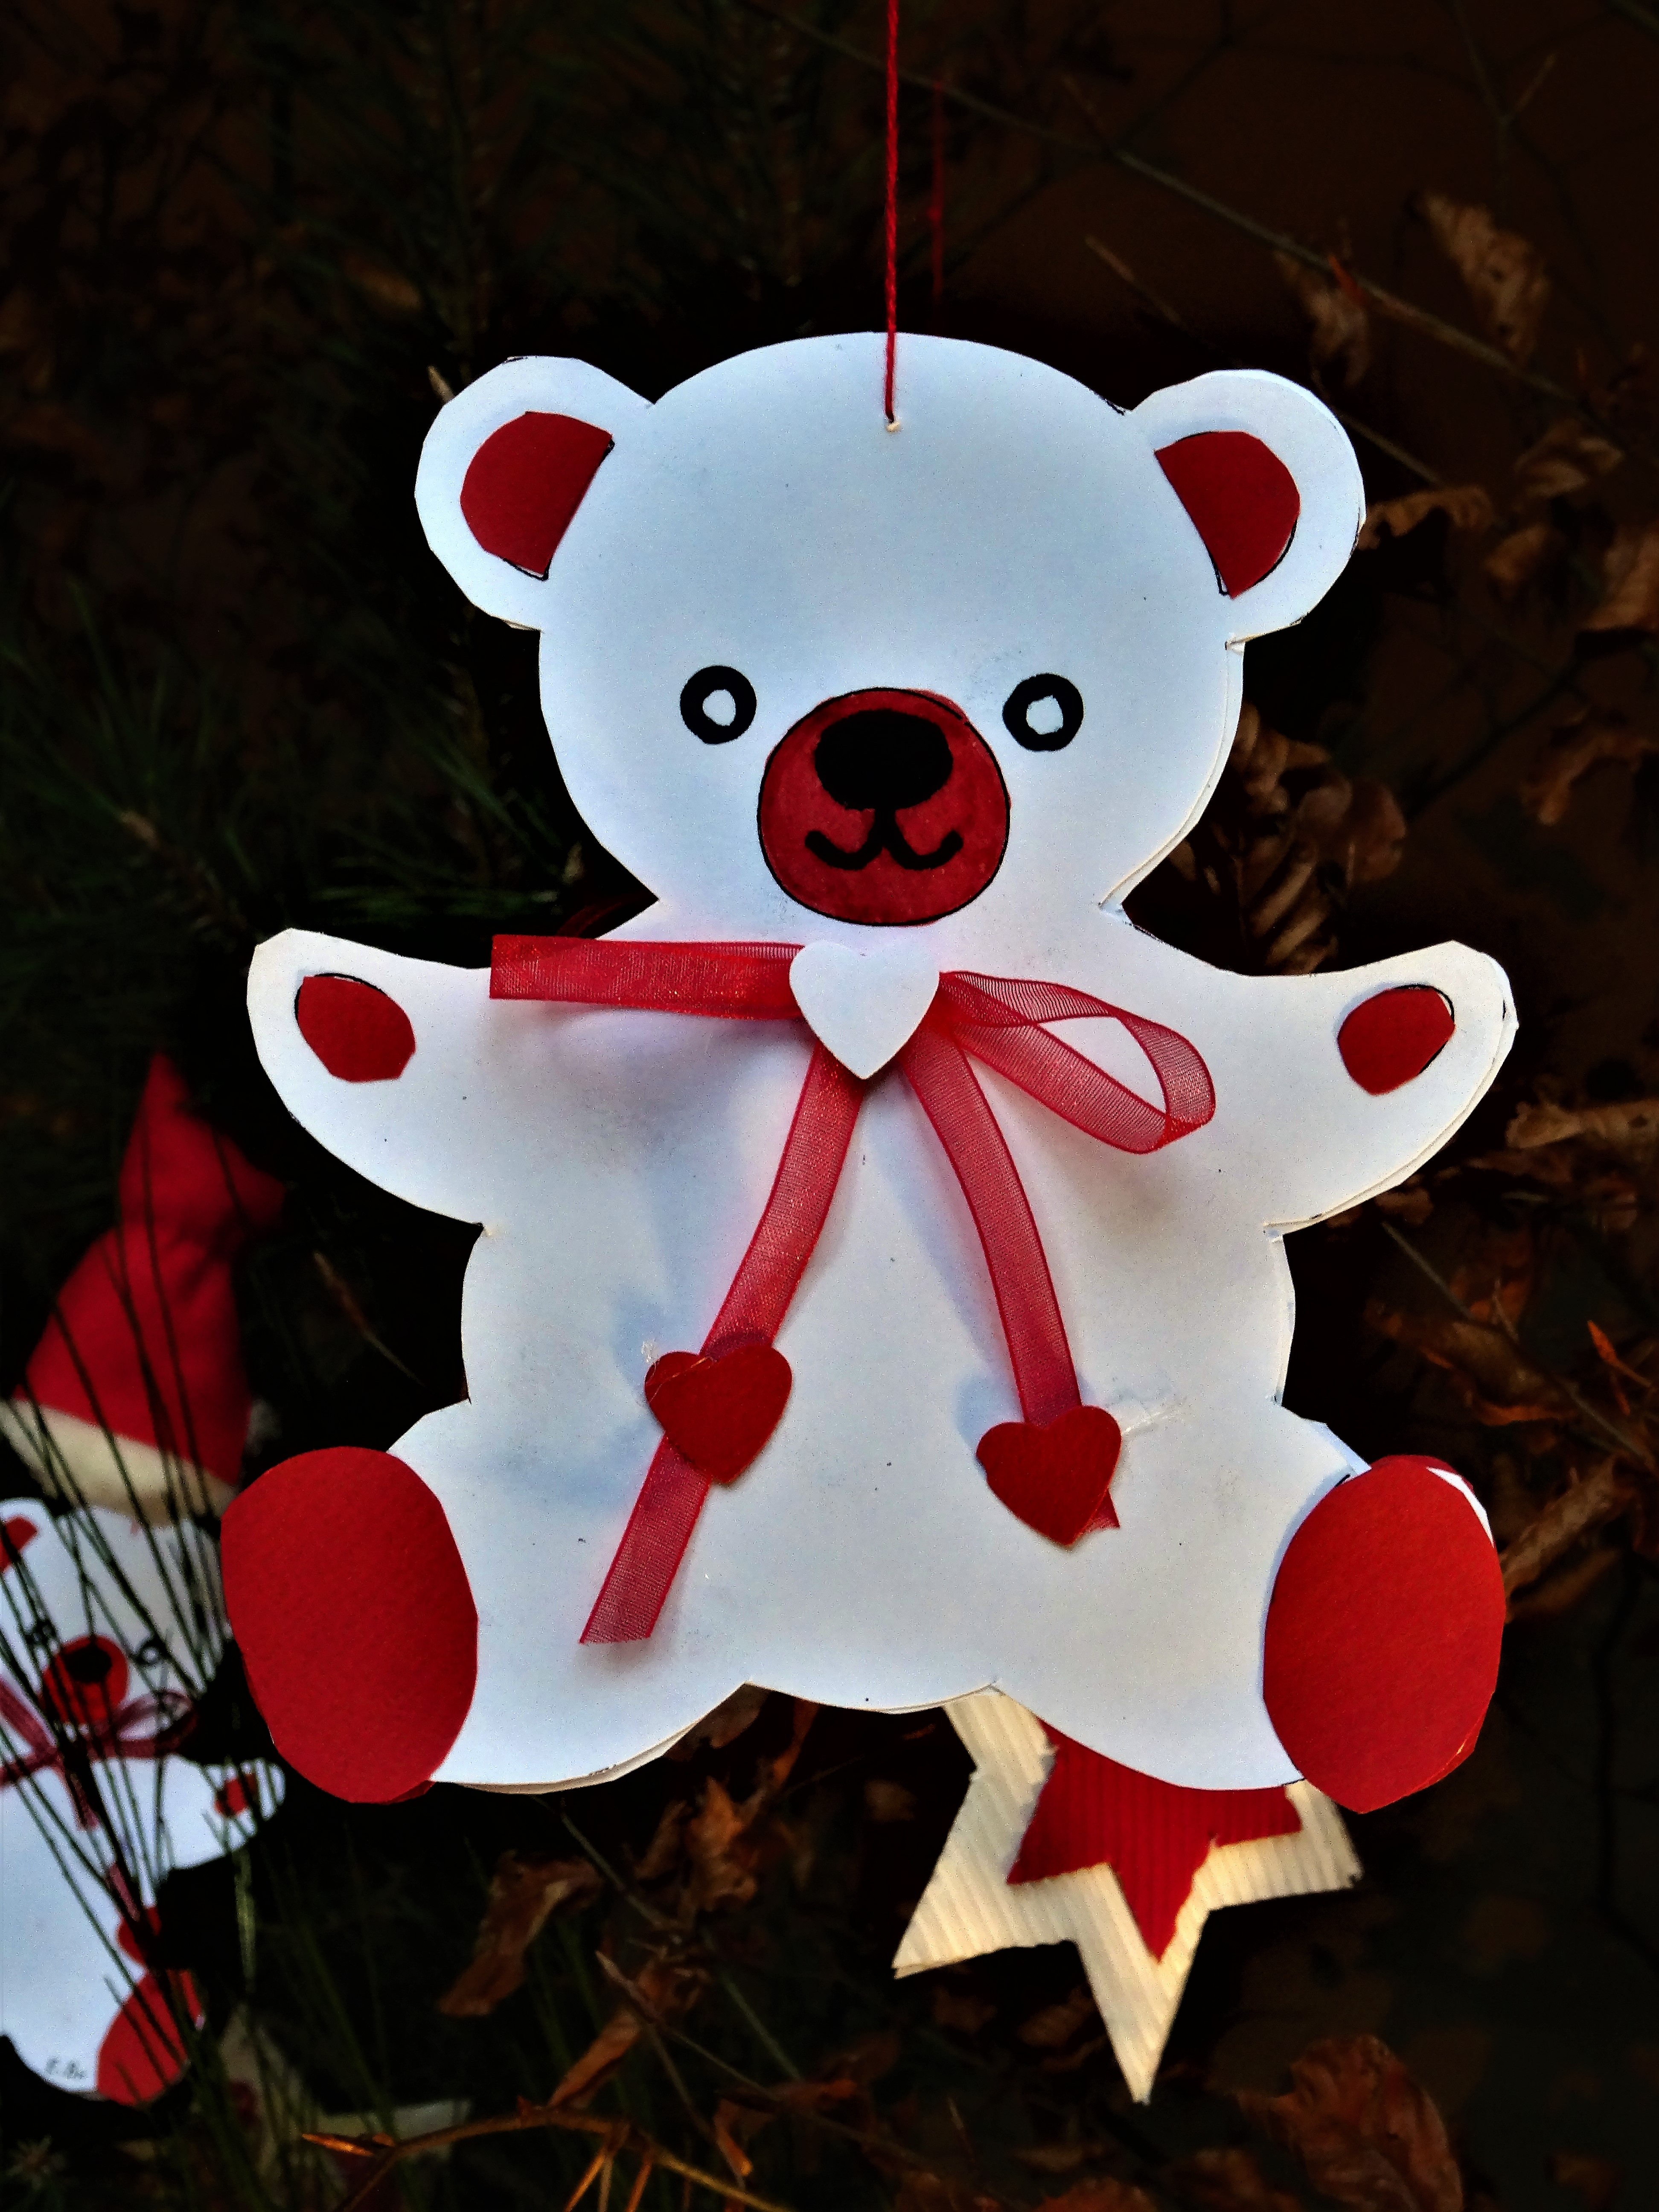
decoration, red, holiday, christmas, toy, still life, christmas ornament, teddy bear, christmas decoration, textile, stuffed toy, dekobaer, wooden bear